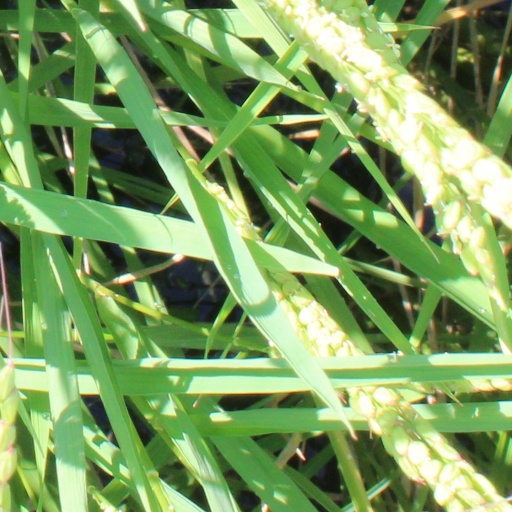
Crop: rice